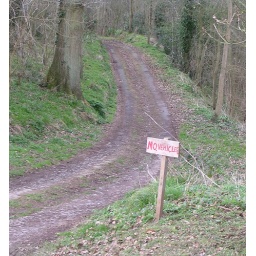
I thought this sign looked menacing in a crazy person sort of way...